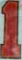
Number: 1